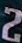
Number: 2